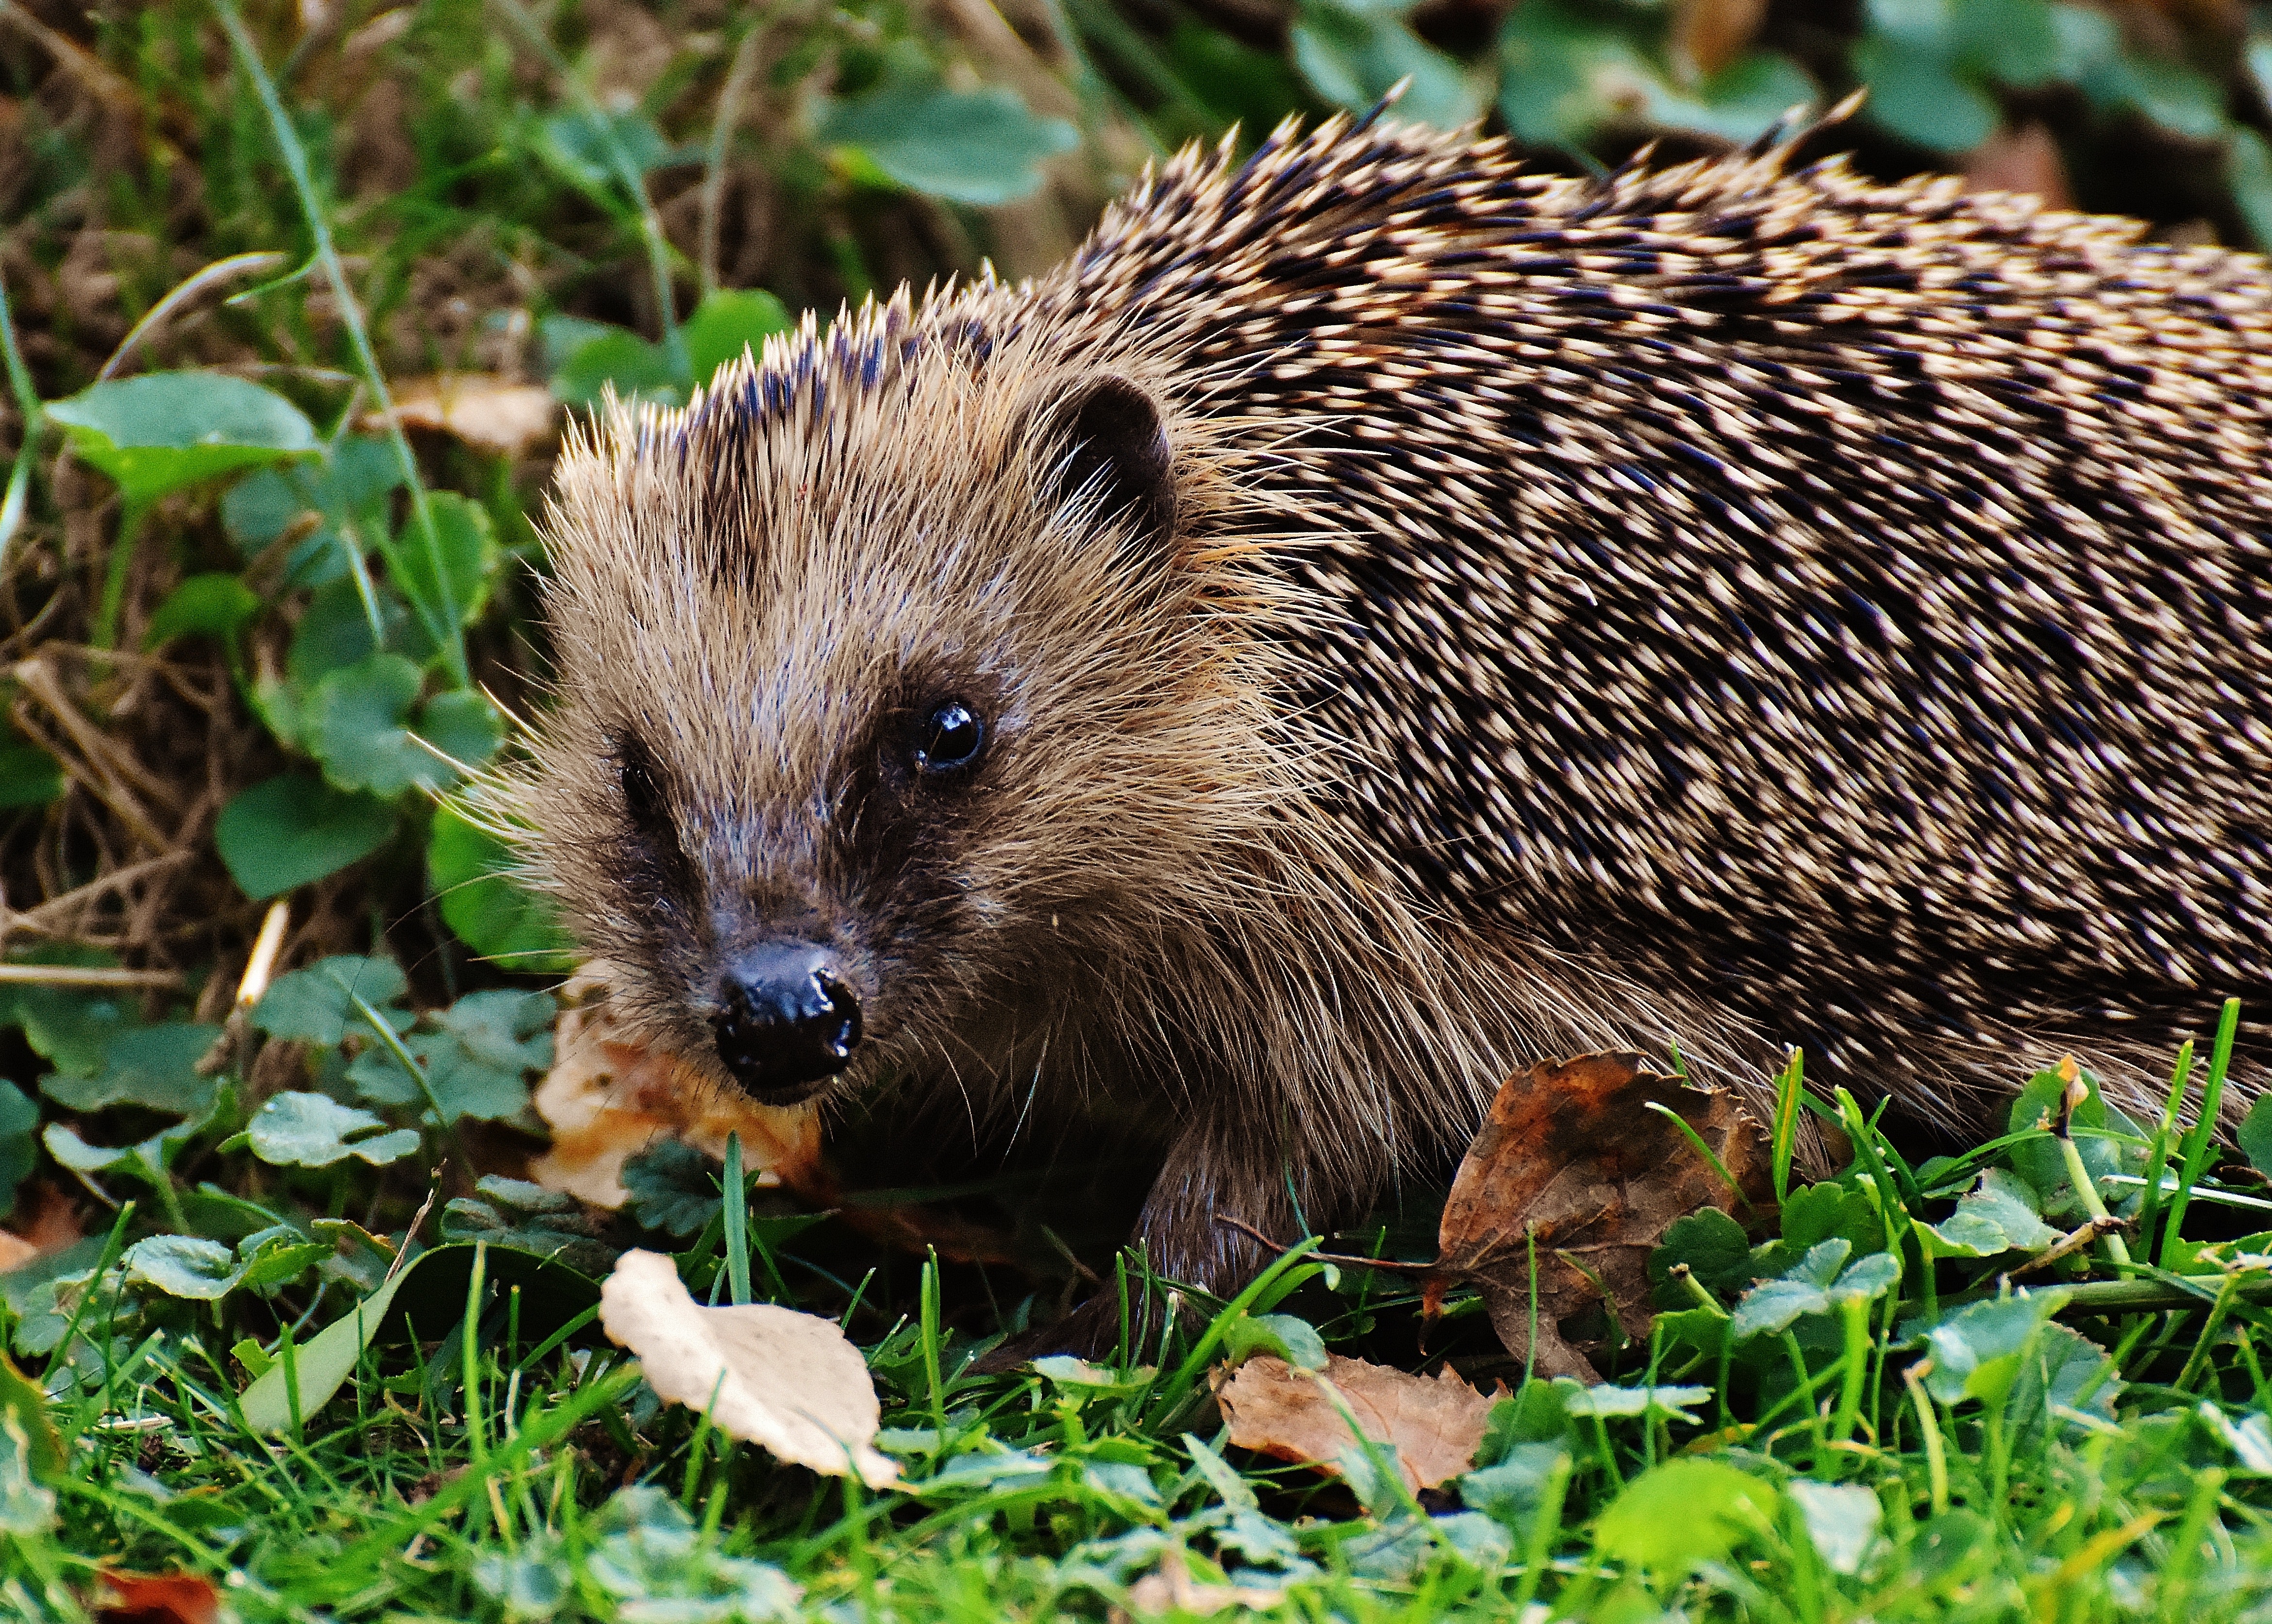
erinaceidae, vertebrate, hedgehog, terrestrial animal, mammal, domesticated hedgehog, porcupine, wildlife, adaptation, snout, rodent, grass, beaver, fawn, plant, groundcover, whiskers